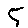
Label: 5